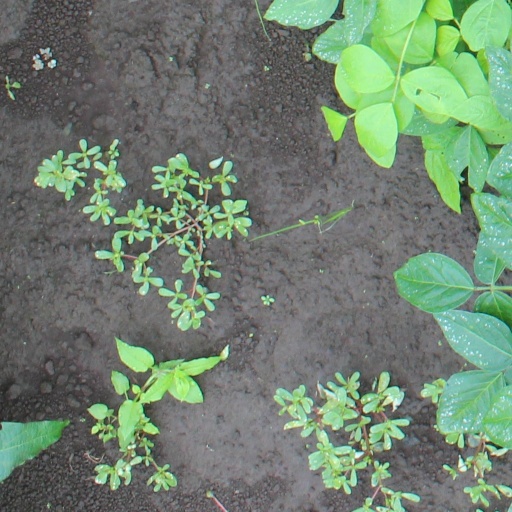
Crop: soybean